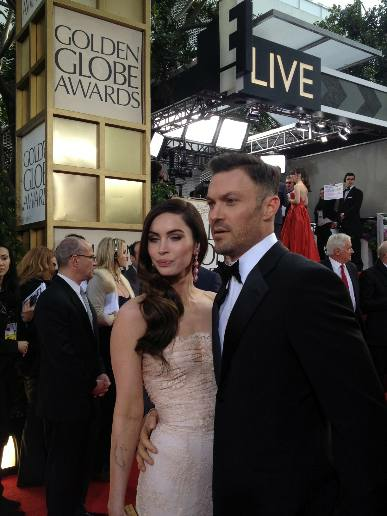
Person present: Yes